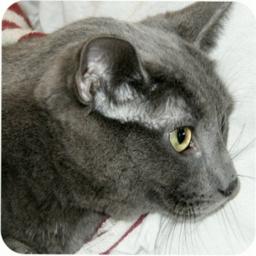
Animal: cats